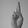
ASL letter: R